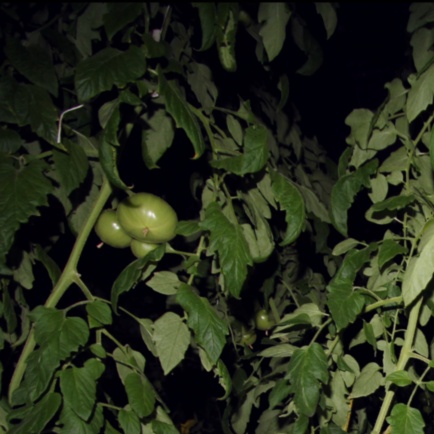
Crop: tomato